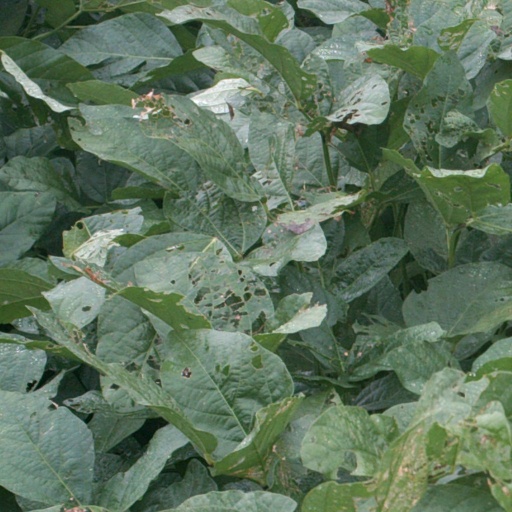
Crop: soybean